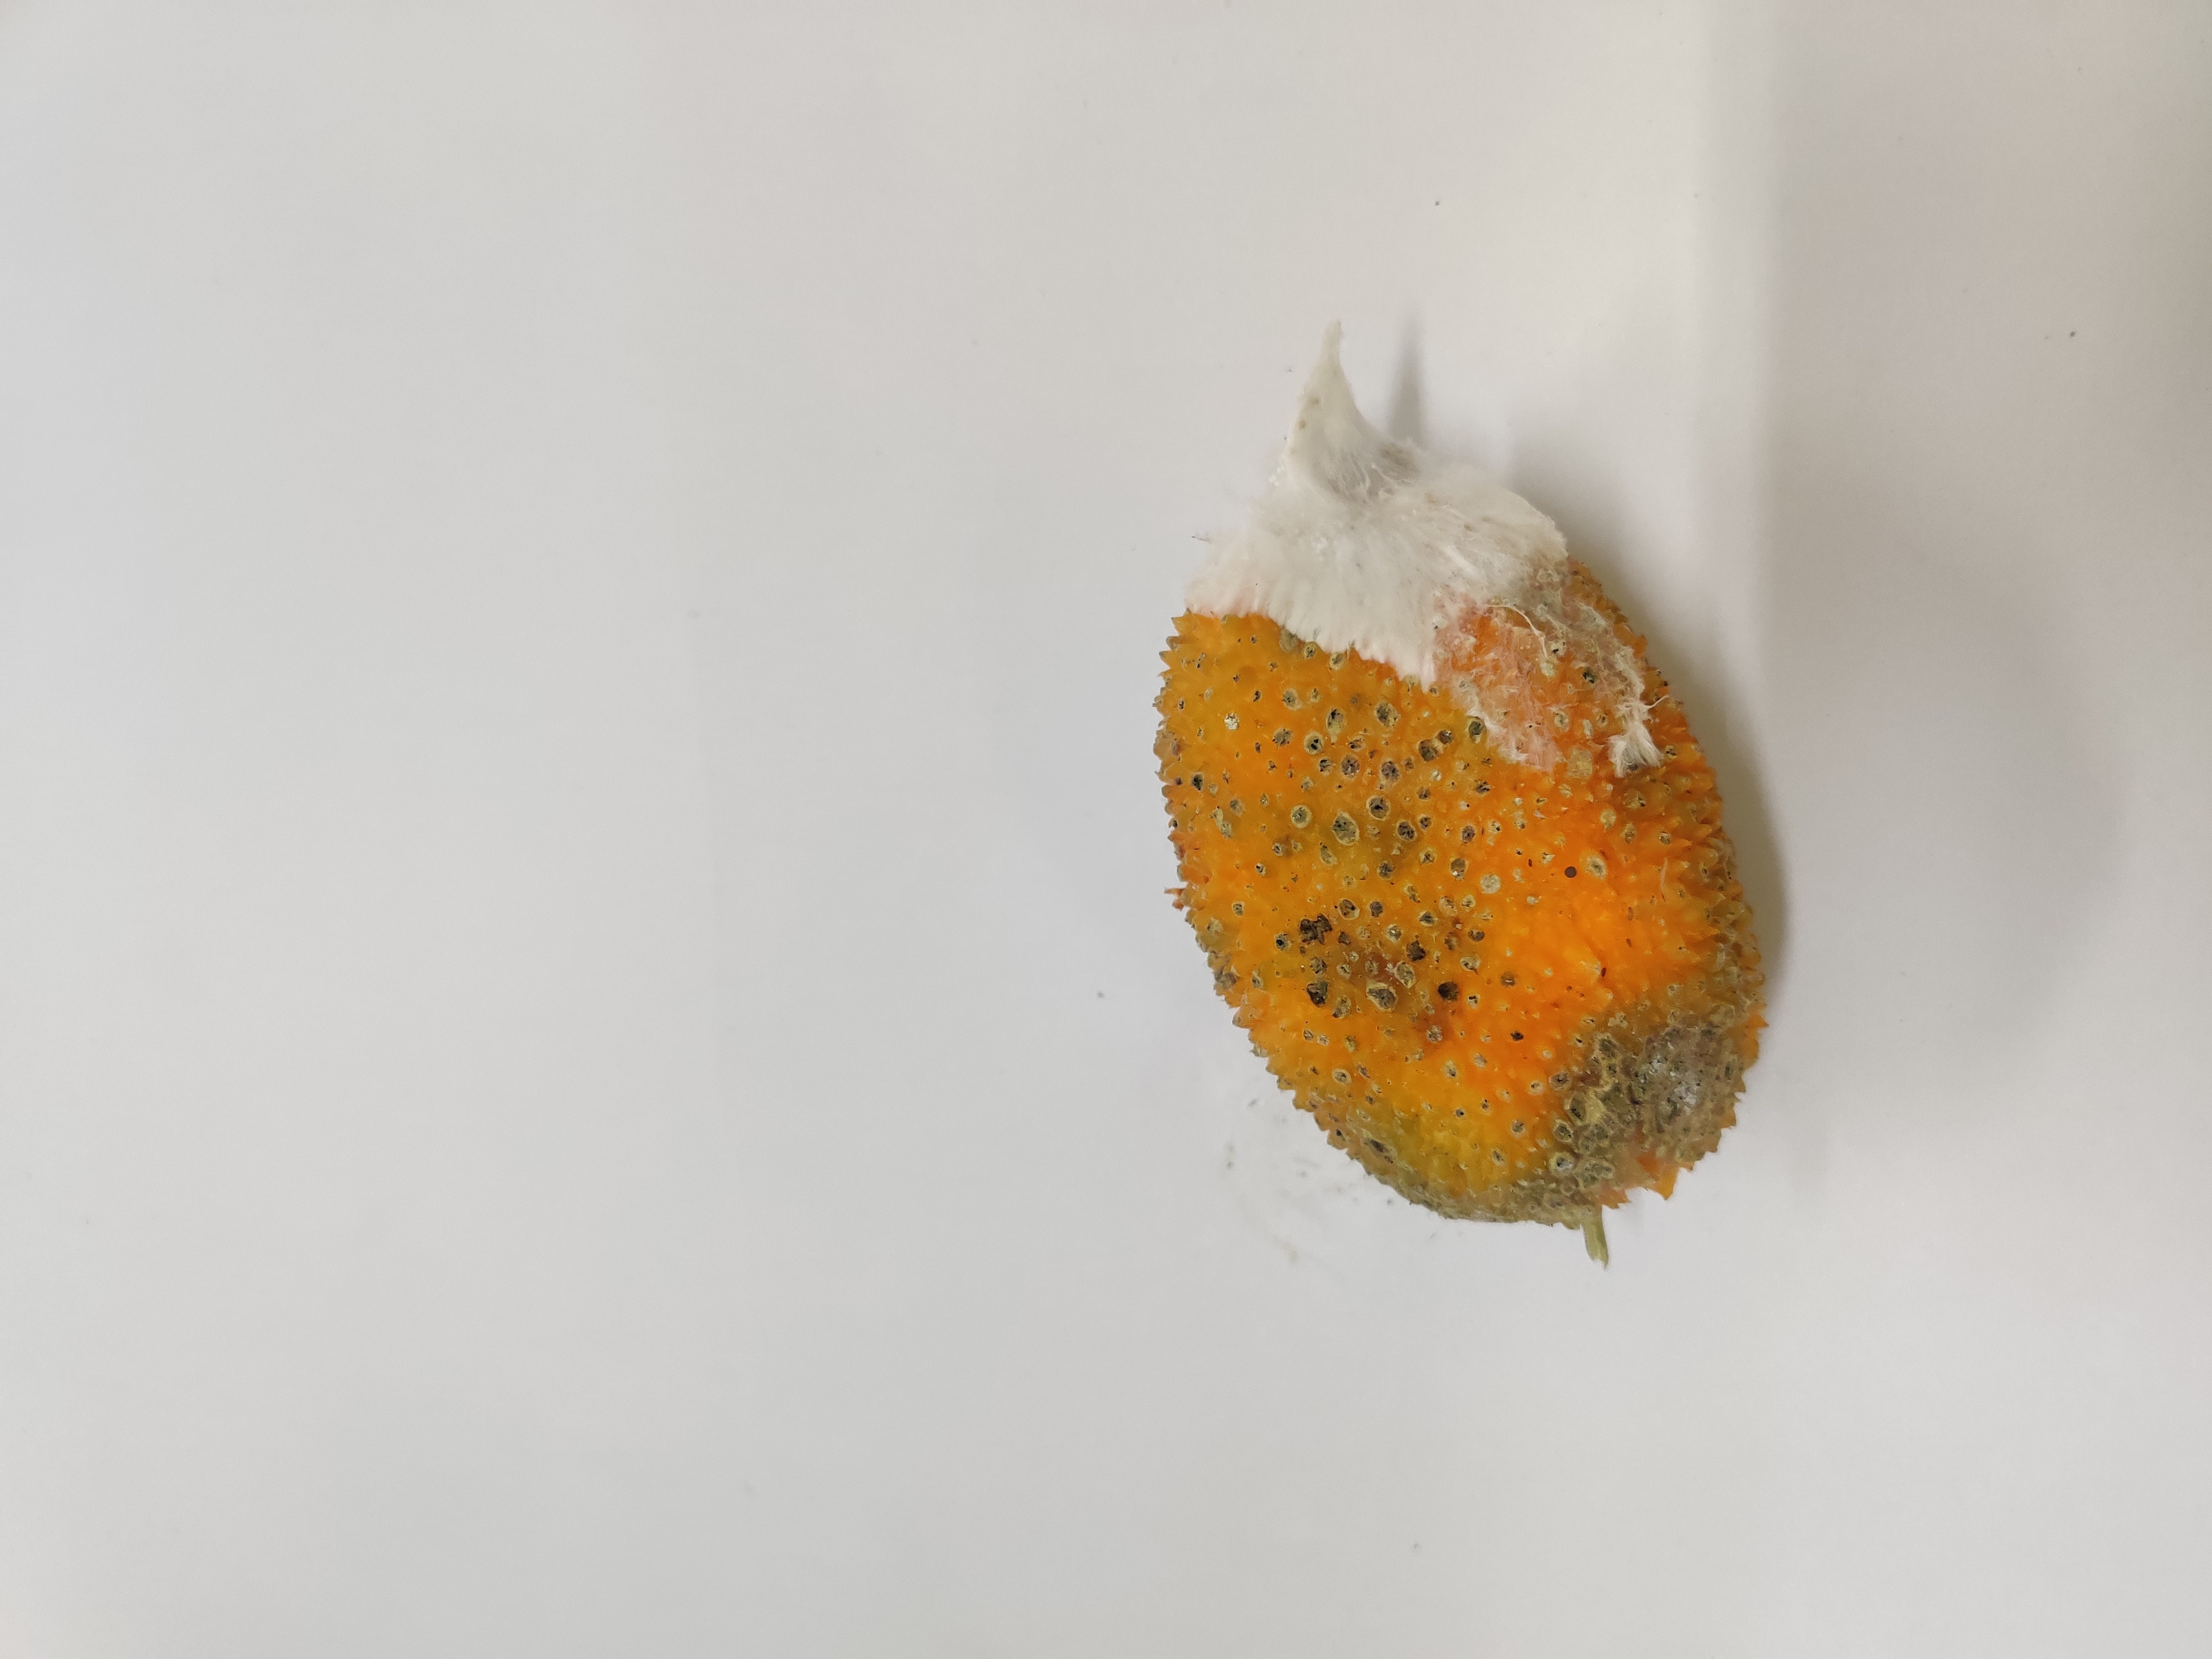
Crop: Spiny Gourd
Condition: Damaged